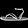
Label: Sandal